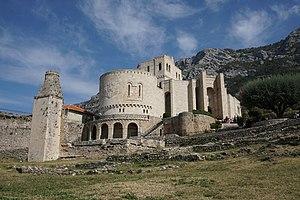
Le château de Krujë est un château situé à Krujë, en Albanie. Il est le théâtre de la rébellion de Skanderbeg contre l’empire ottoman au XVᵉ siècle. À l'intérieur du château se trouvent la Teqe de Dollme du Bektashi, le musée national Skanderbeg, les vestiges de la mosquée du sultan Fatih Mehmed et son minaret, un musée ethnographique et un bain turc.